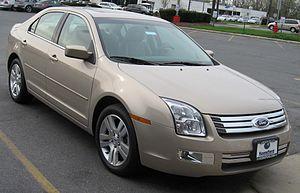
La Ford Taurus est un modèle du constructeur américain Ford lancé en 1985 et uniquement destiné au marché nord-américain, concurrente de la Chevrolet Impala et de la Dodge Charger. Depuis sa commercialisation, la Taurus a eu un succès incontestable et a été produite à 7 519 919 exemplaires entre 1985 et 2006. En 2006, Ford la retire de son offre, puis la réintroduit un an plus tard, sous la forme d'une Five Hundred restylée.